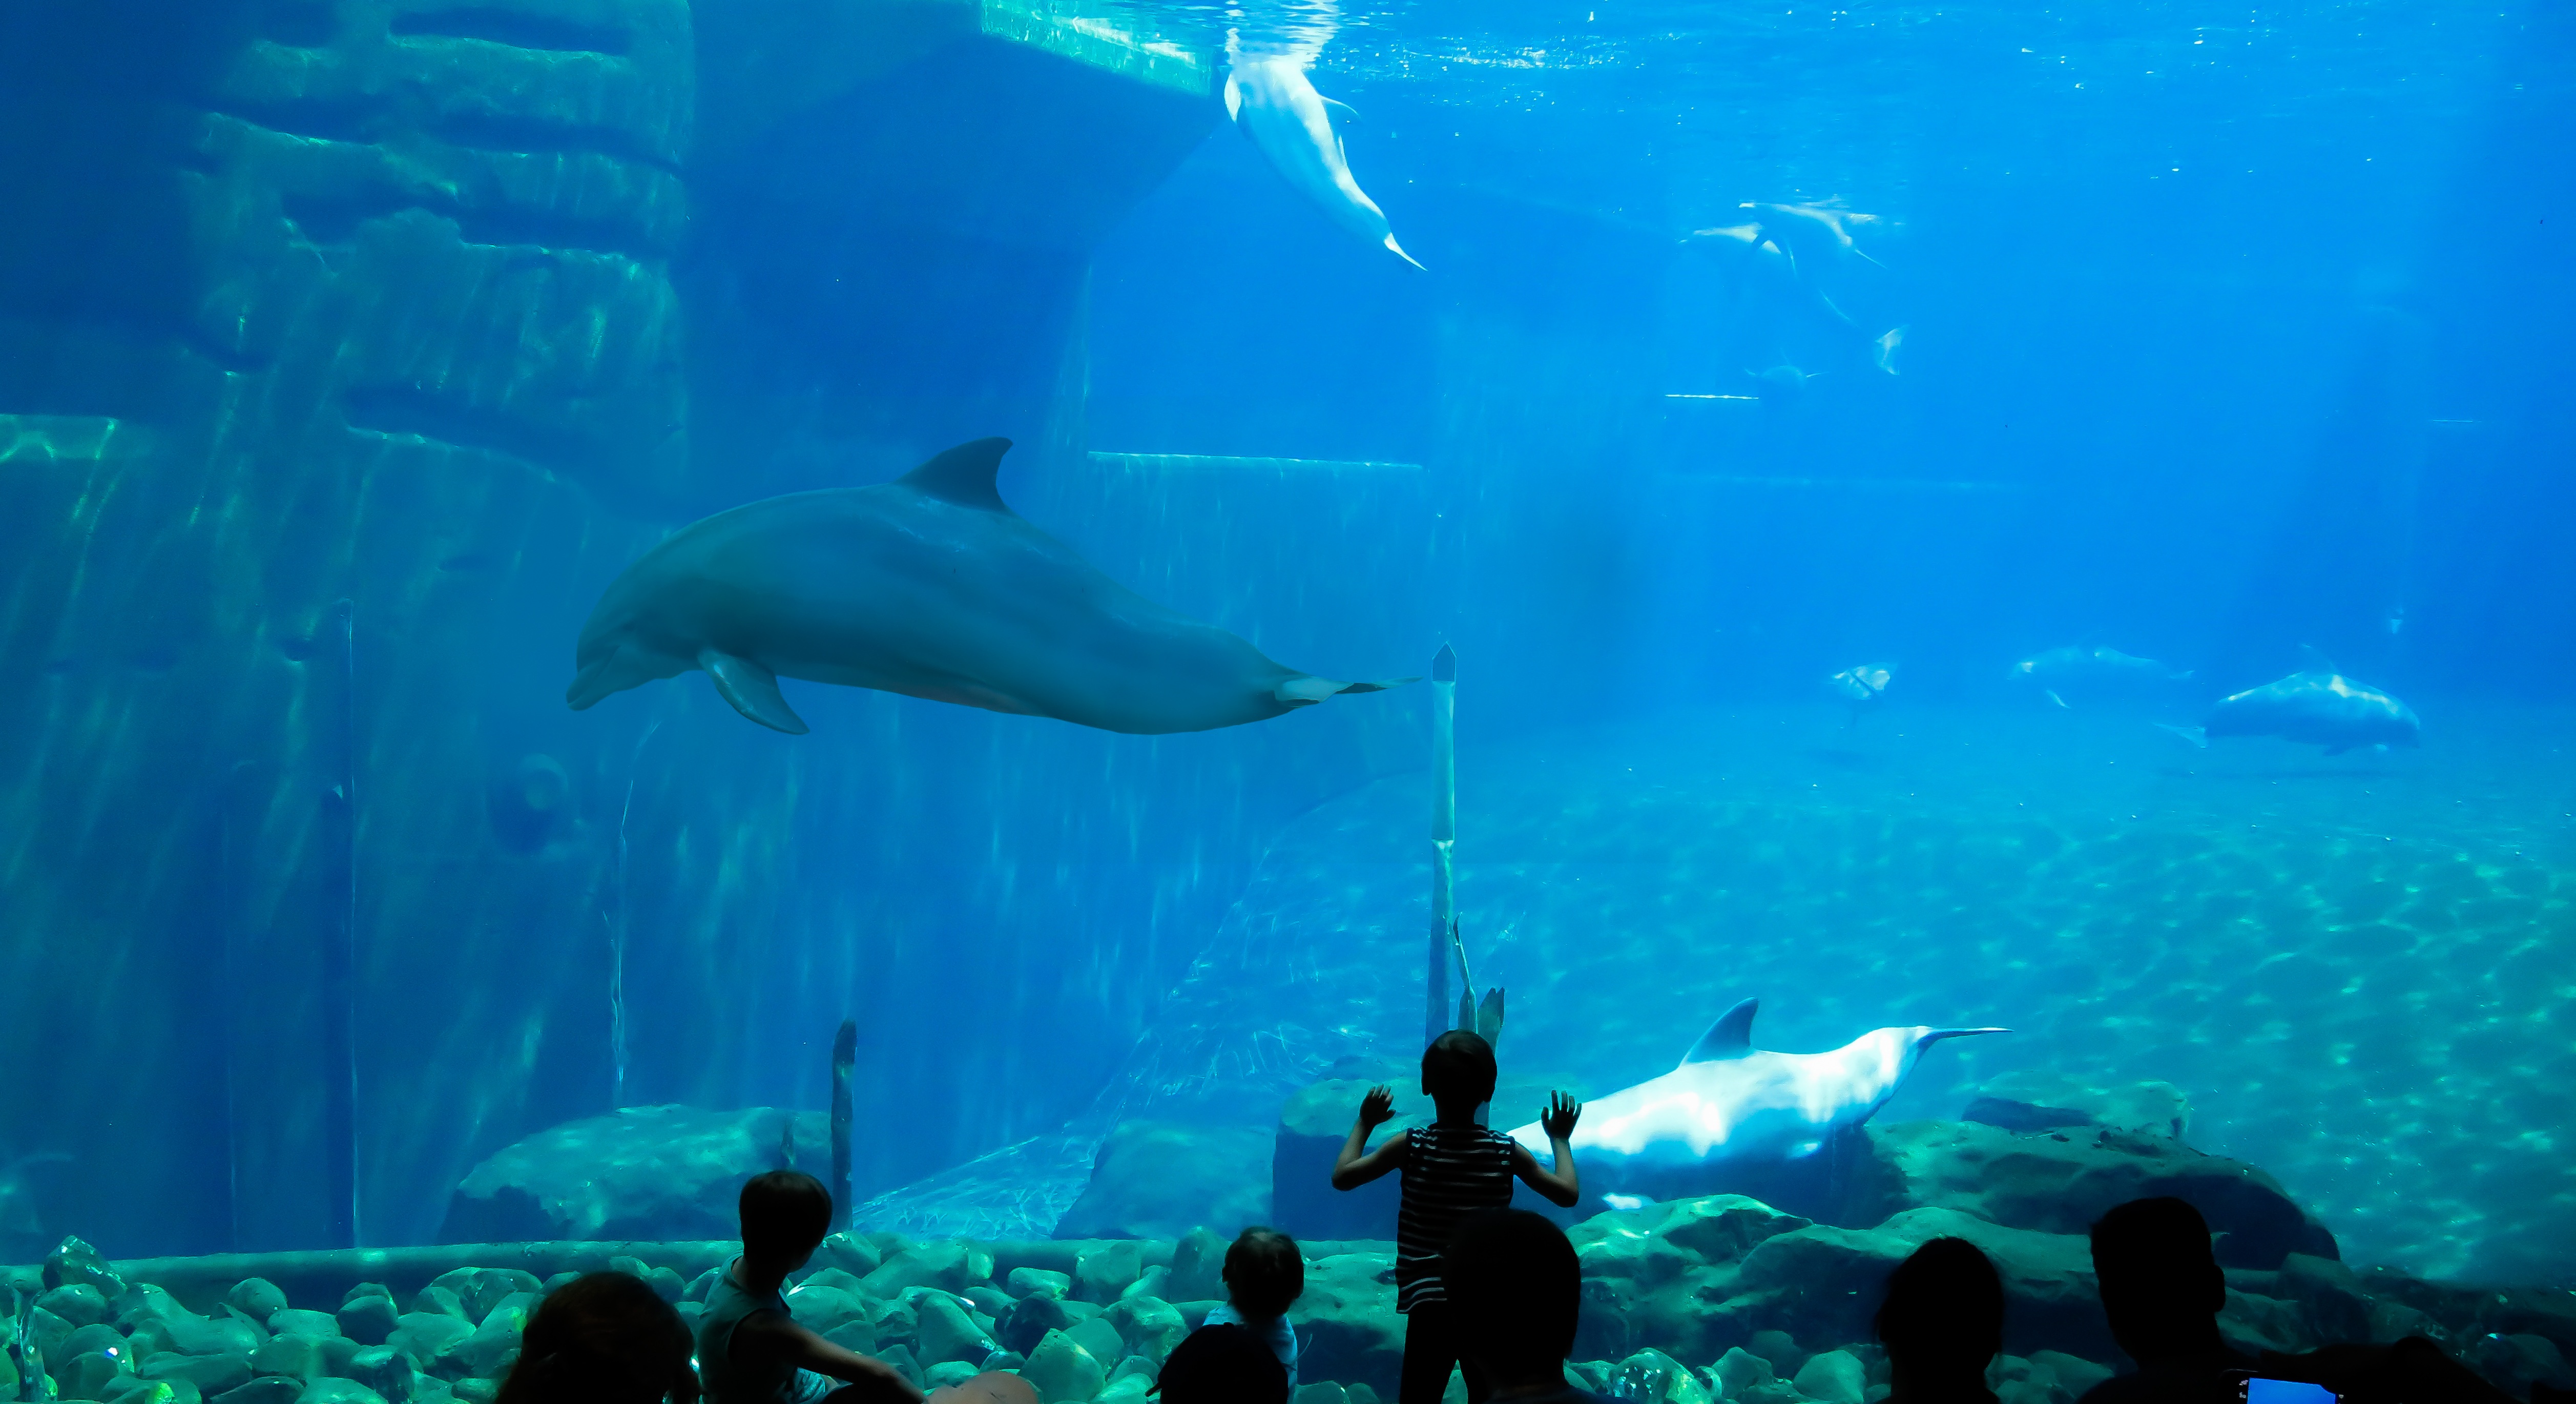
sea, ocean, diving, underwater, swim, zoo, show, biology, lagoon, fish, reef, aquarium, dolphin, dolphins, separation, nuremberg, tiergarten, underwater world, viewers, marine mammal, marine biology